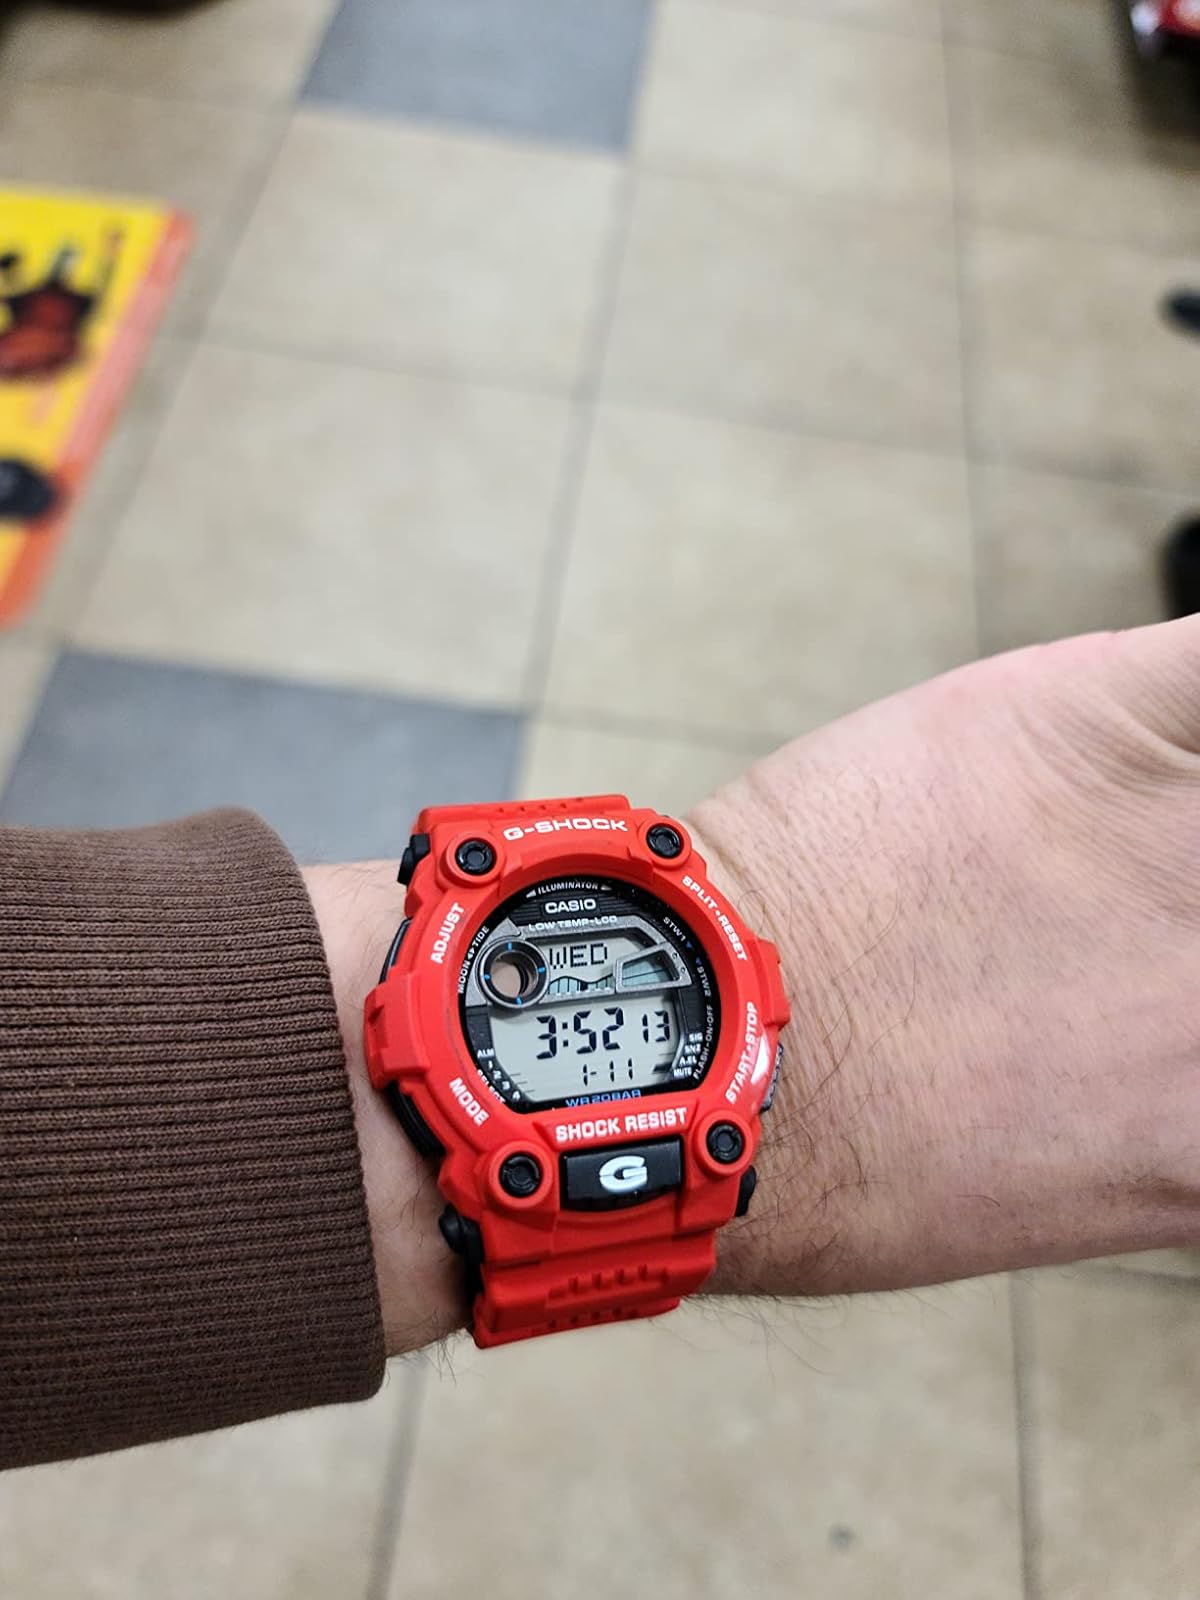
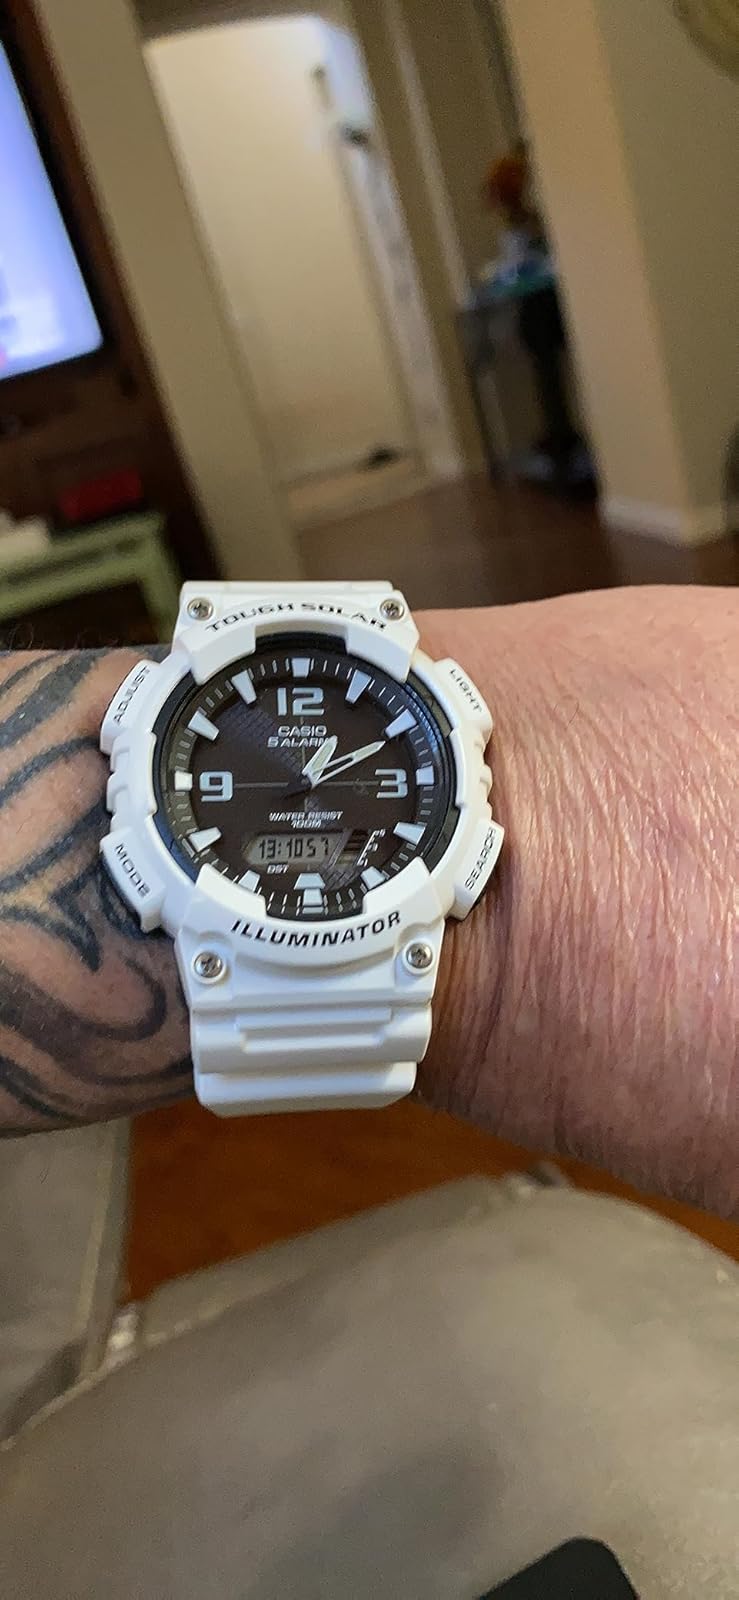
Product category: accessories_watch
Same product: no